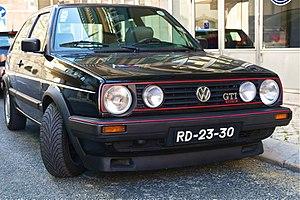
La Volkswagen Golf II est un modèle d'automobile produit par le constructeur allemand de 1983 à 1992.